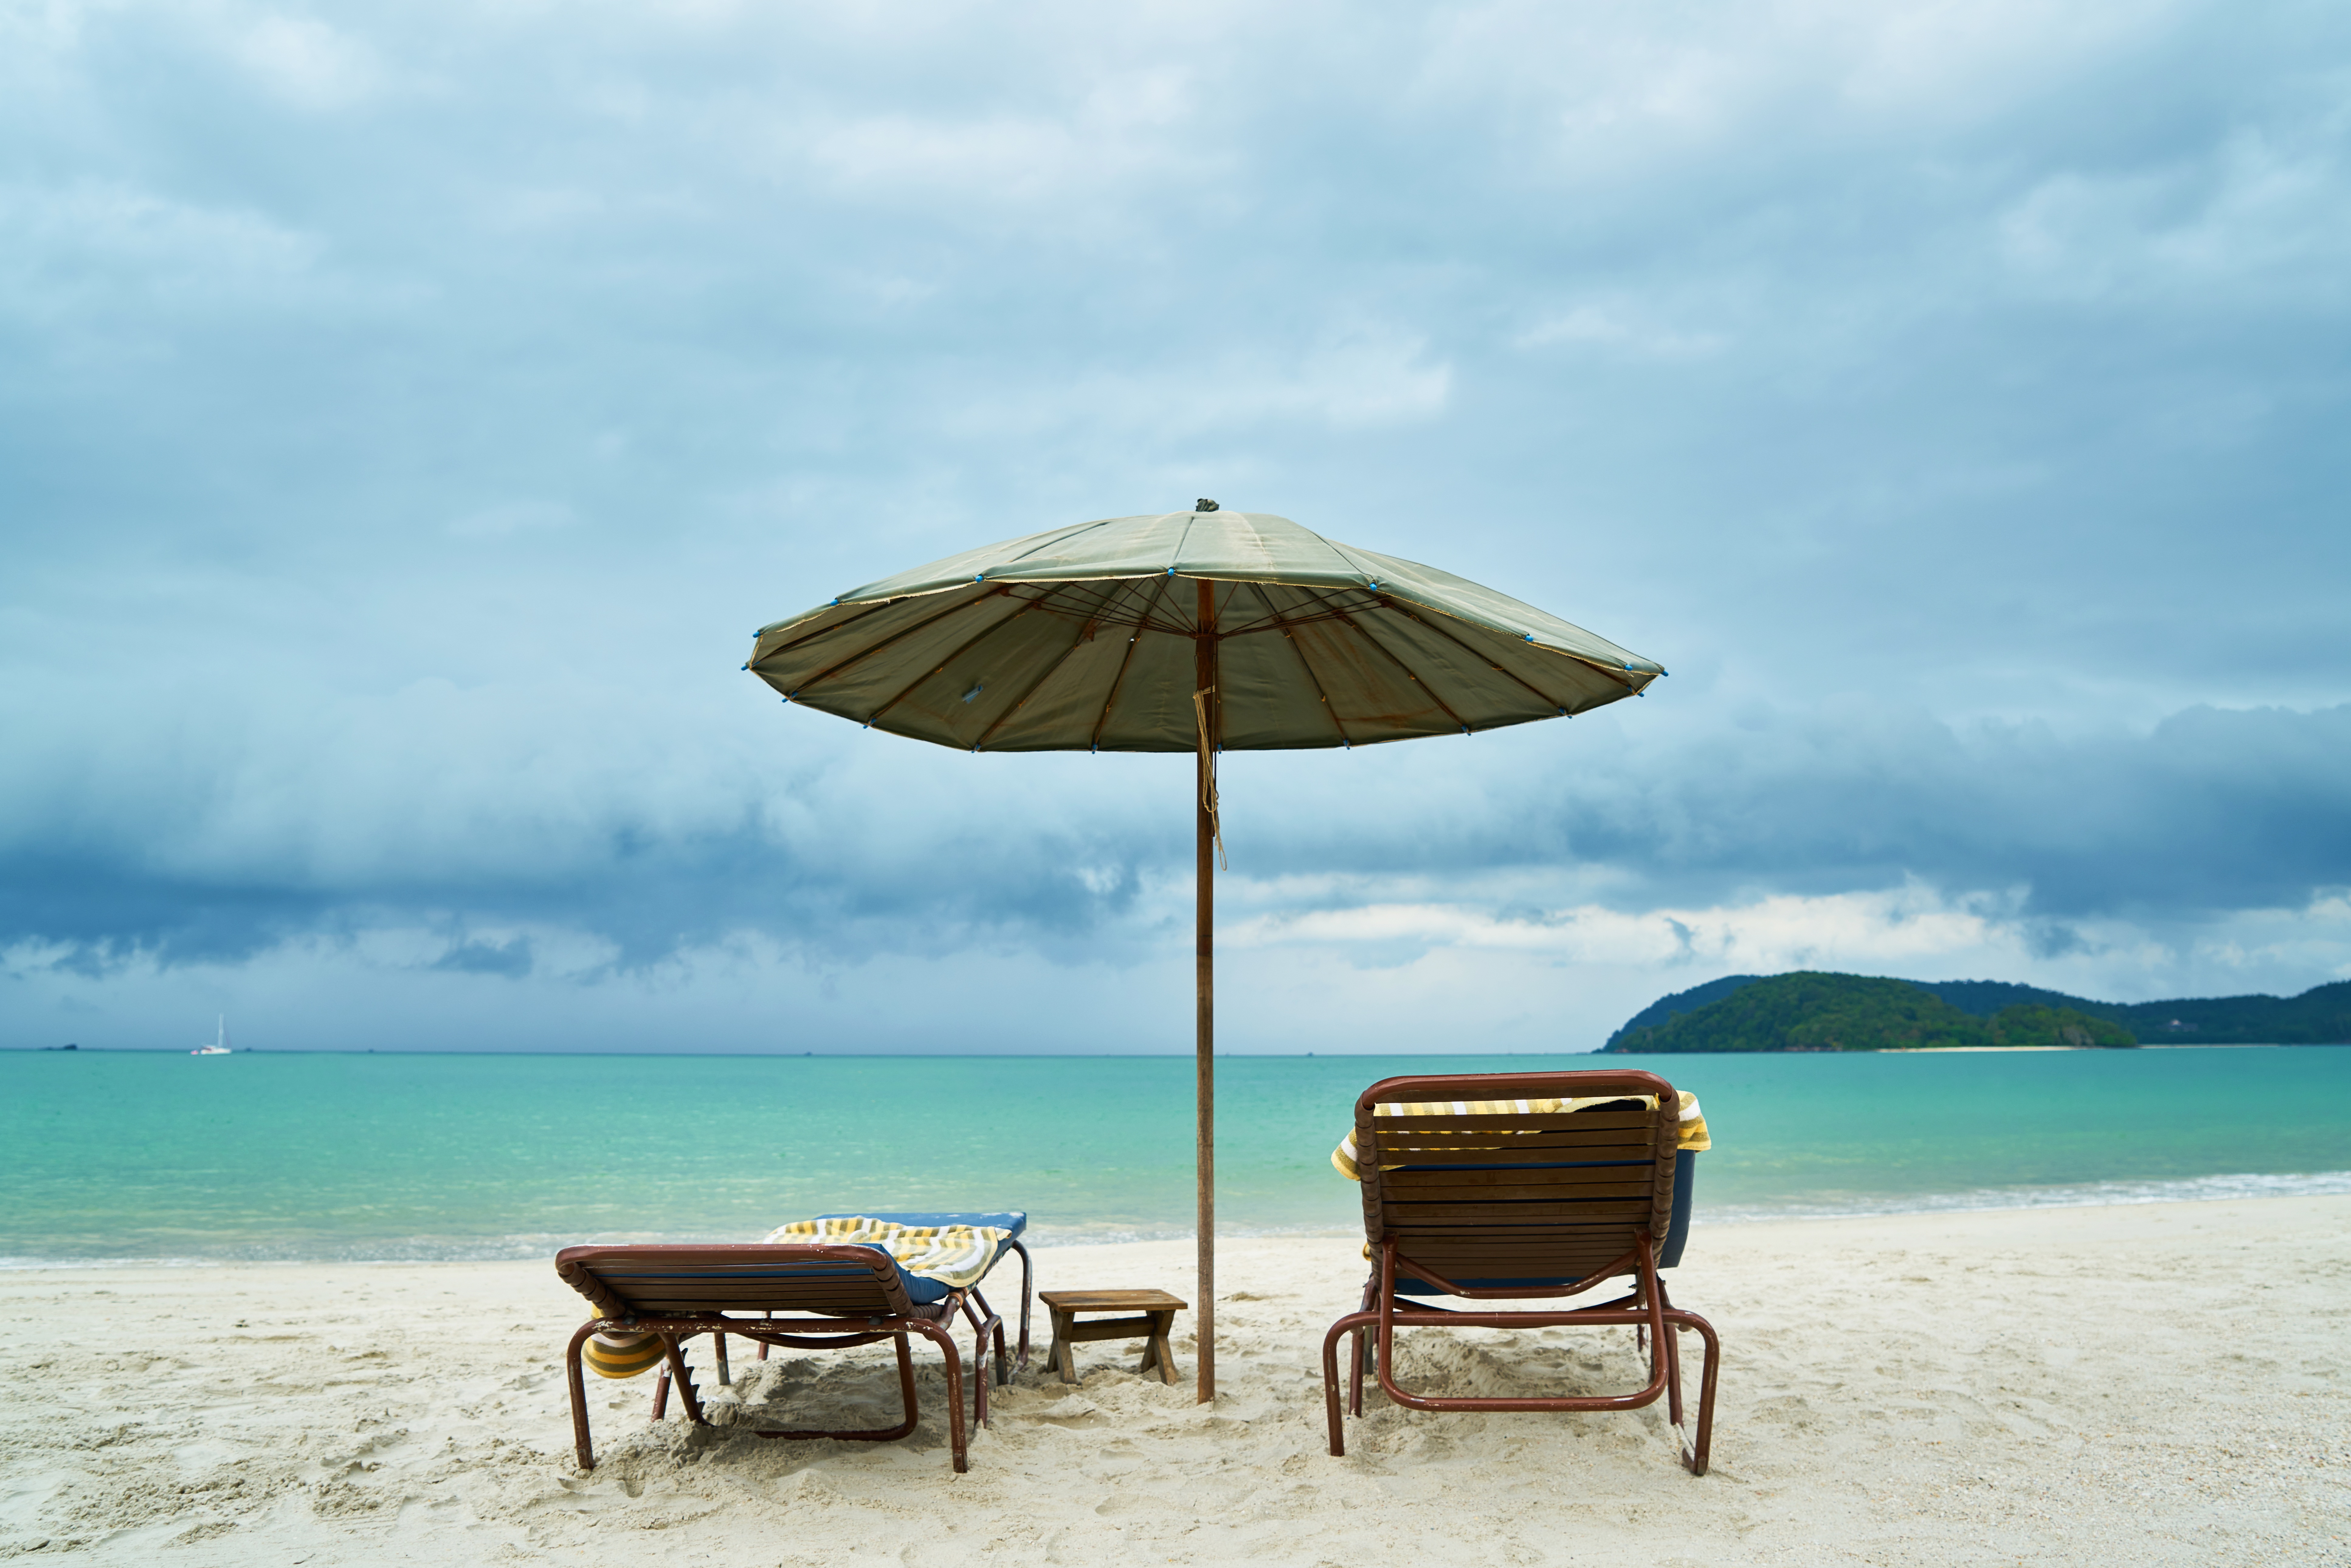
journey, vacation, summer, asia, travel, tropical, amazing, nature, ocean, landscape, holiday, trip, blue, water, thailand, sky, see, beach, clouds, outdoors, season, island, spring, sea side, wave, horizontal, umbrella